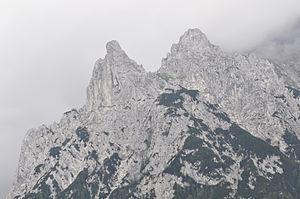
La proéminence ou hauteur de culminance est la différence d'altitude entre un sommet donné et l'ensellement ou le col le plus élevé permettant d'atteindre une cime encore plus haute. En d'autres termes, c'est aussi le dénivelé minimum de la descente à parcourir pour remonter sur un sommet plus élevé.
La Viererspitze est une montagne culminant à 2 054 mètres d'altitude dans le massif des Karwendel en Autriche.